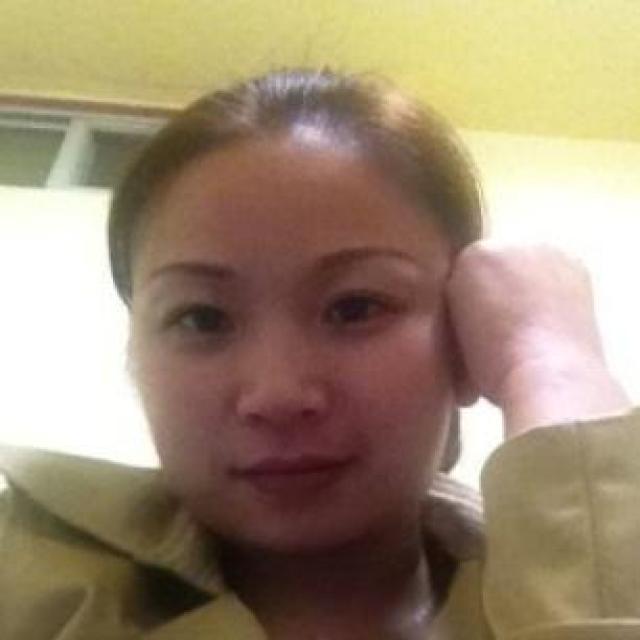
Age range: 21-44